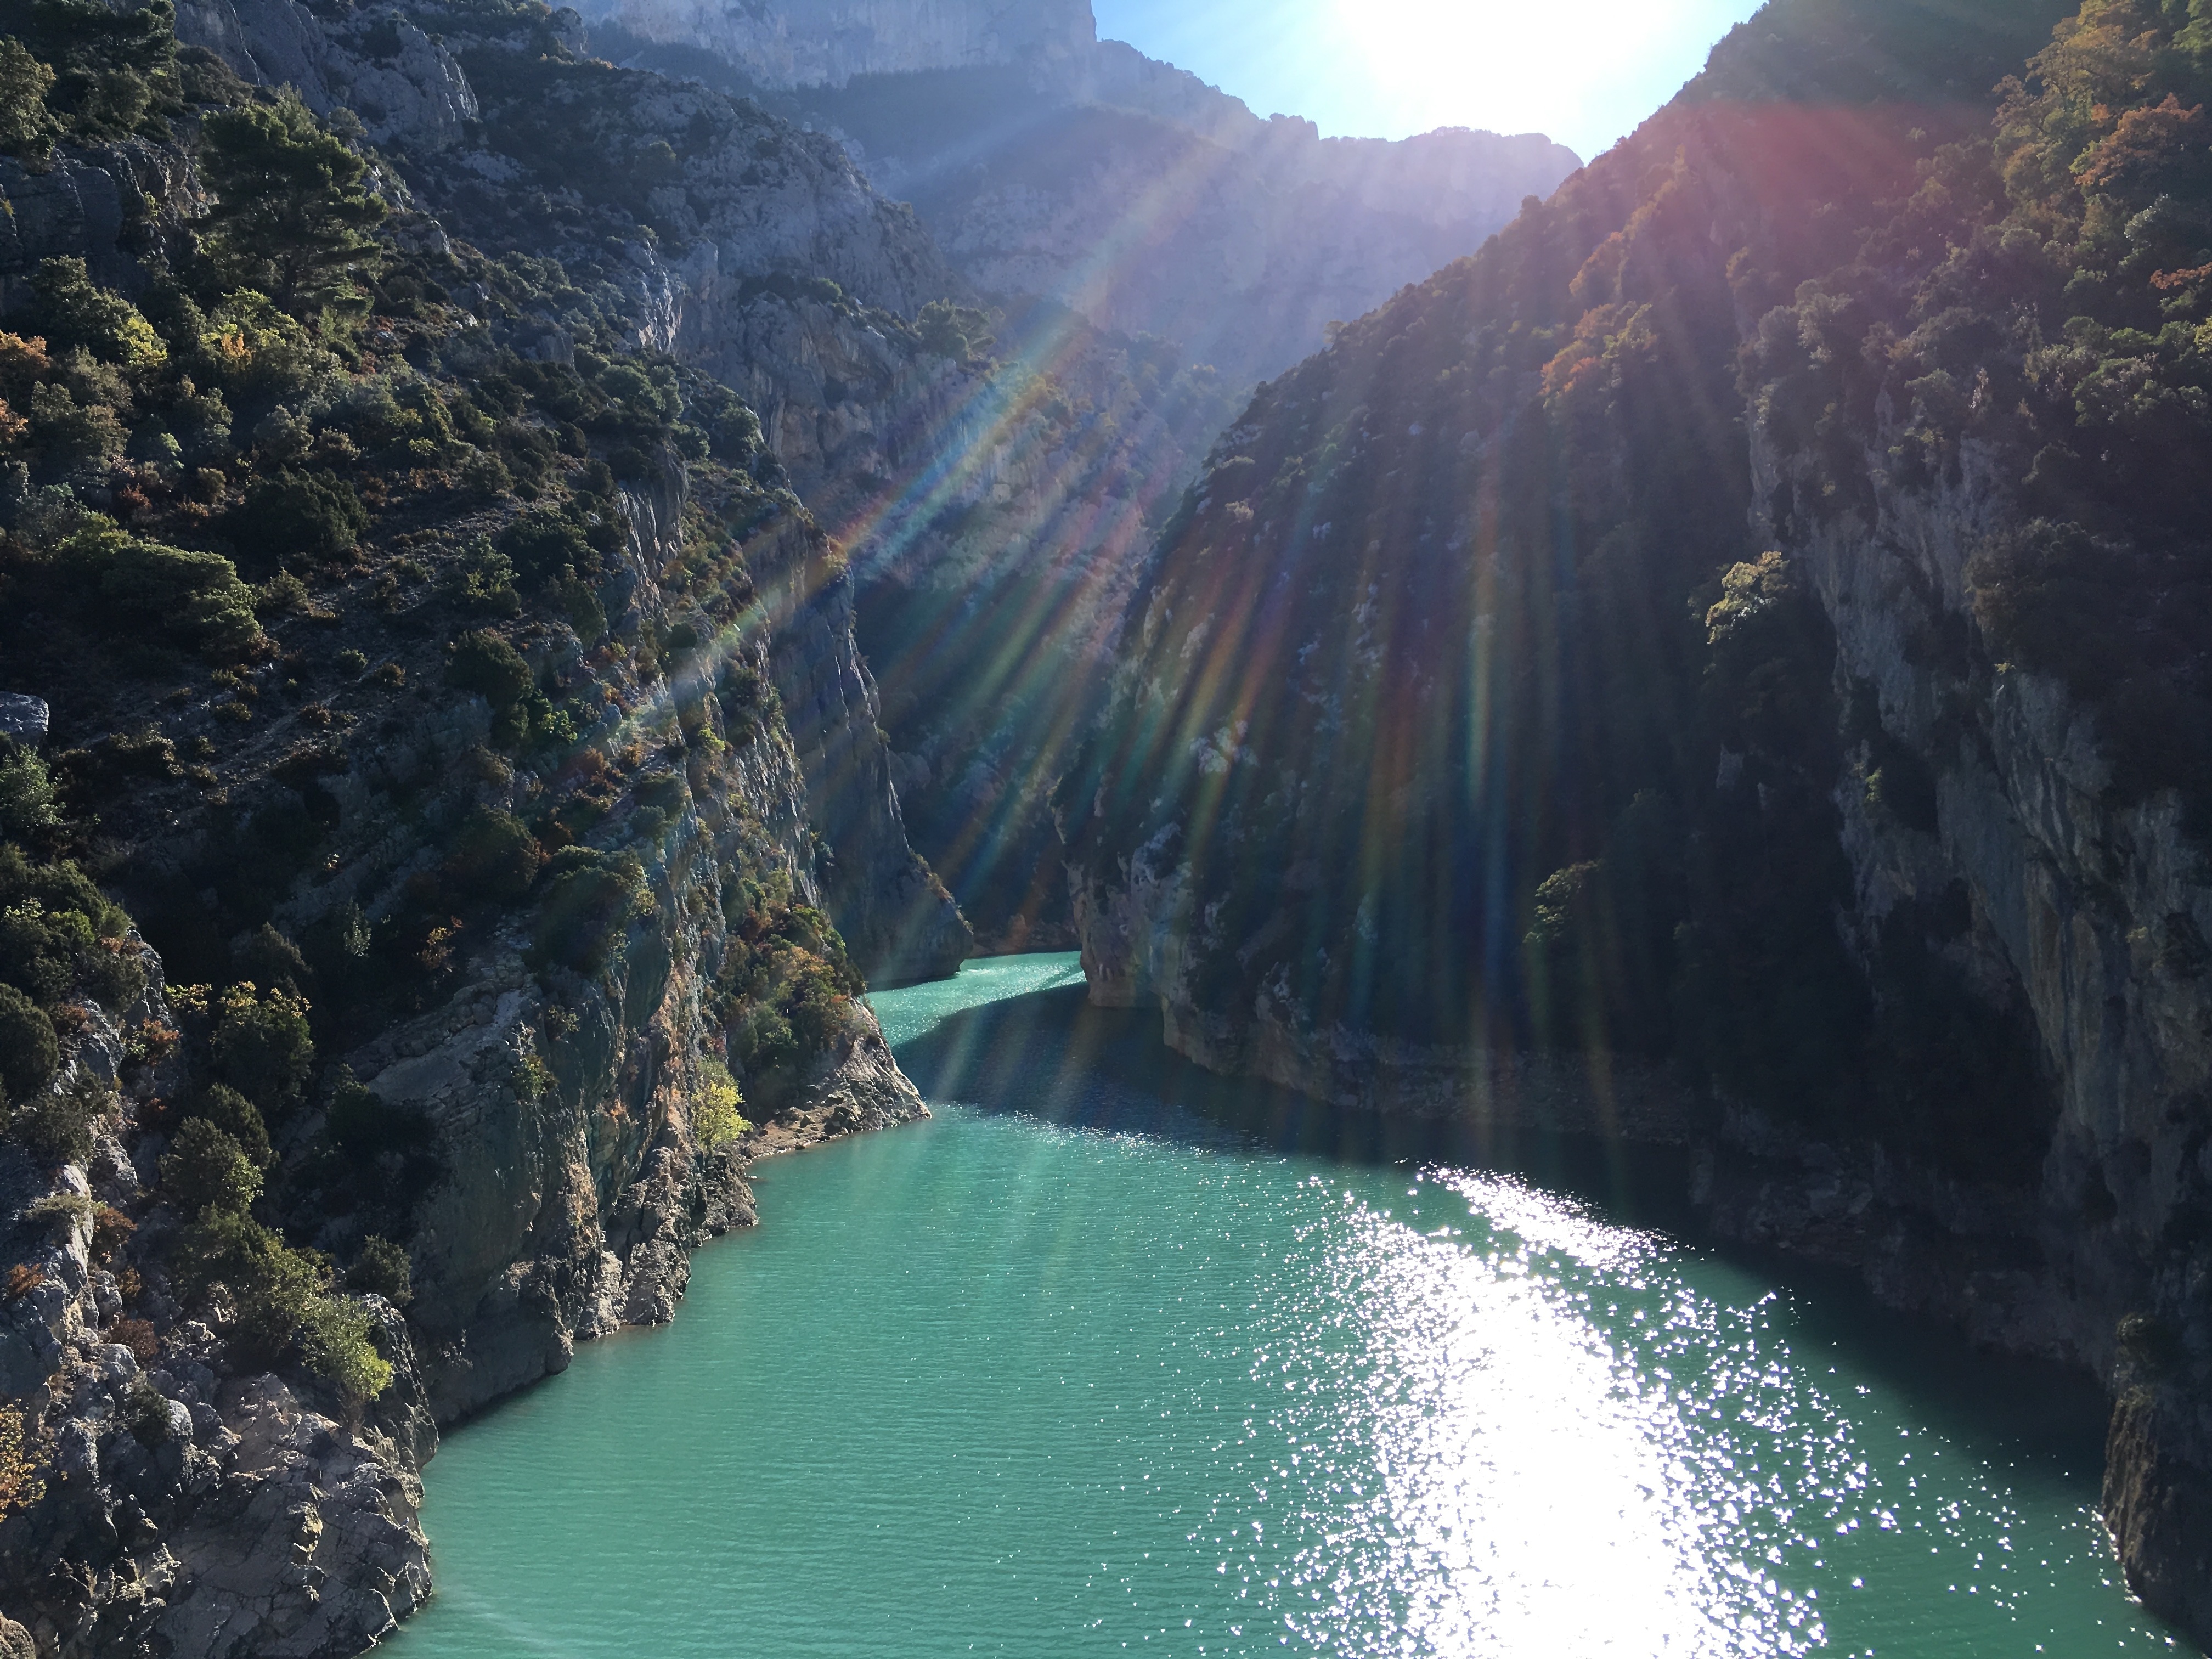
water, rock, sun, river, mountain range, fjord, gorge, canyon, deep, enormous, landform, geographical feature